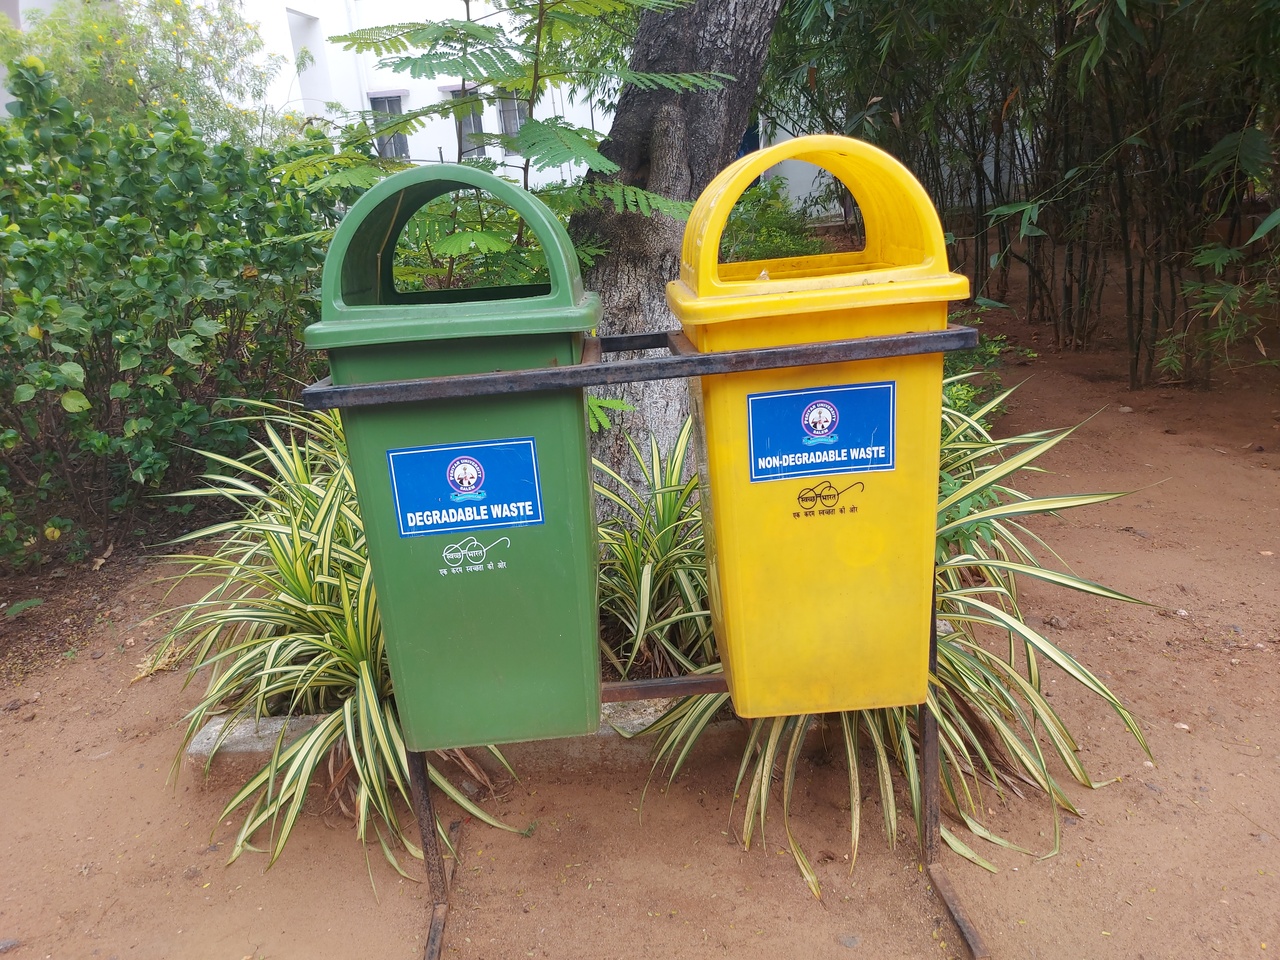
wastage things